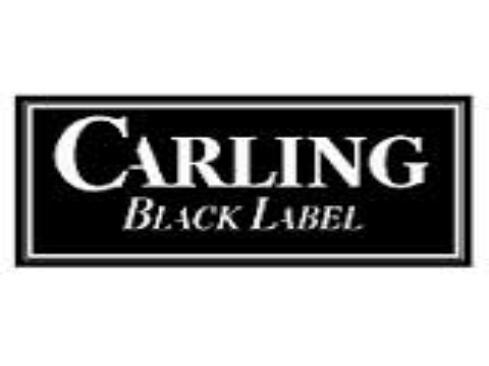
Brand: Carling
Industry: Food